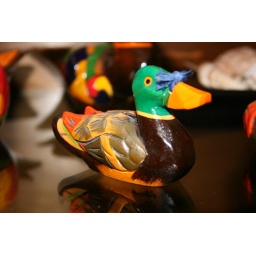
Picture of a wooden duck. I was just taking random pictures around my house tonight.